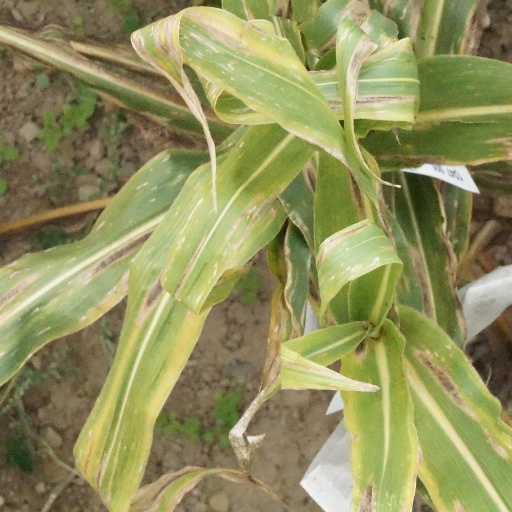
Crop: maize; corn